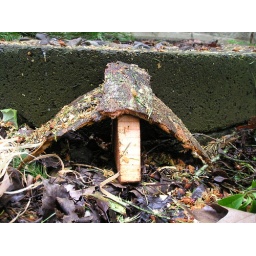
OLYMPUS DIGITAL CAMERAThey had cut down some trees near the Soloflex building. Perfect for making houses for the displaced fairies.